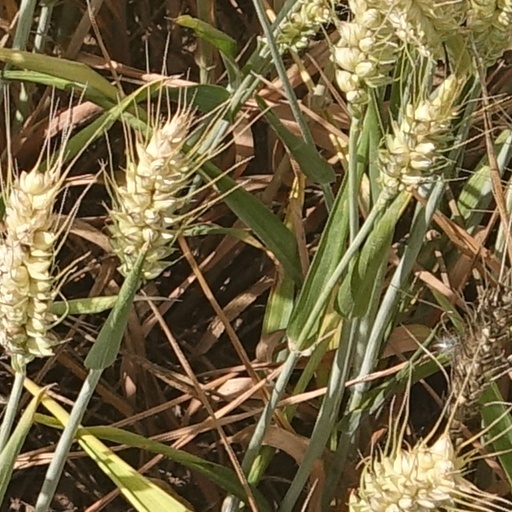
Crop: wheat